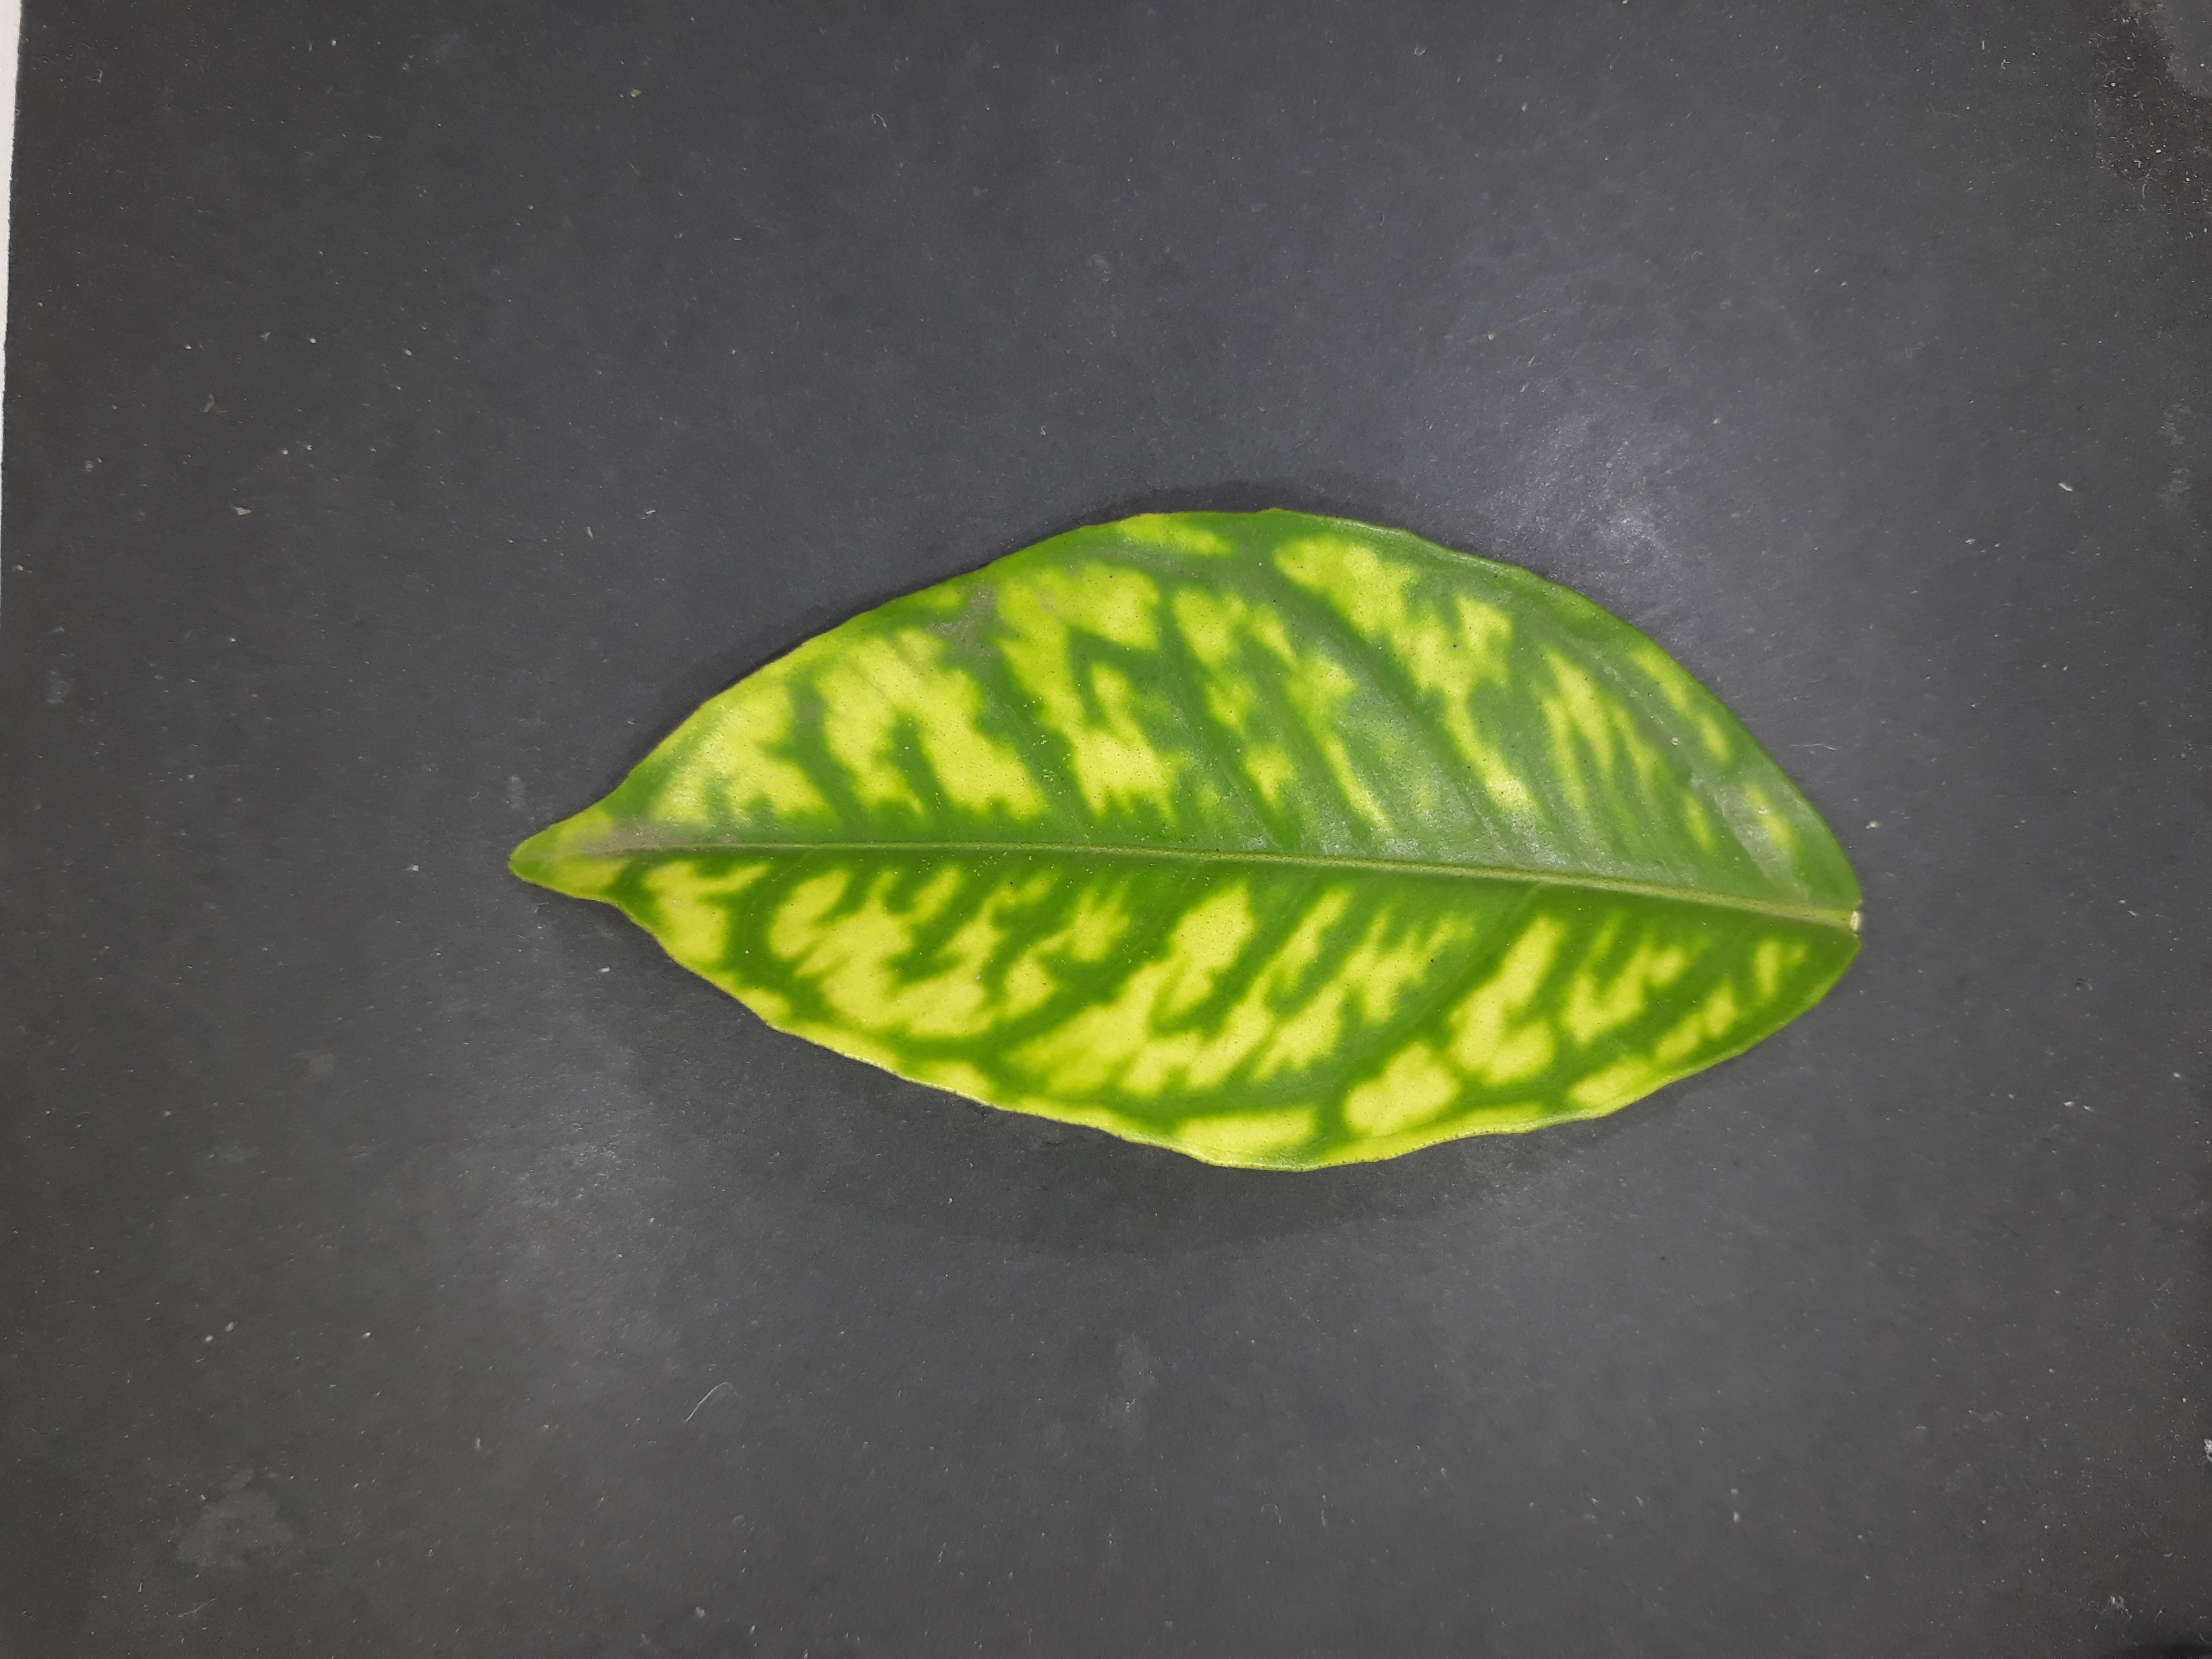
Label: Zinc deficiency (Zn)